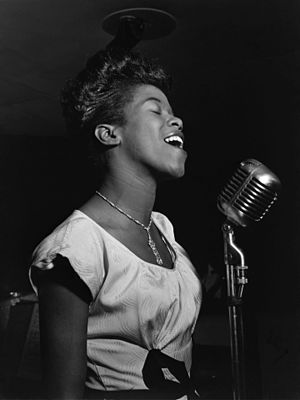
Sarah Vaughan
Sarah Vaughan ca. 1946
Sarah Lois Vaughan var en amerikansk jazz-sangerinde.